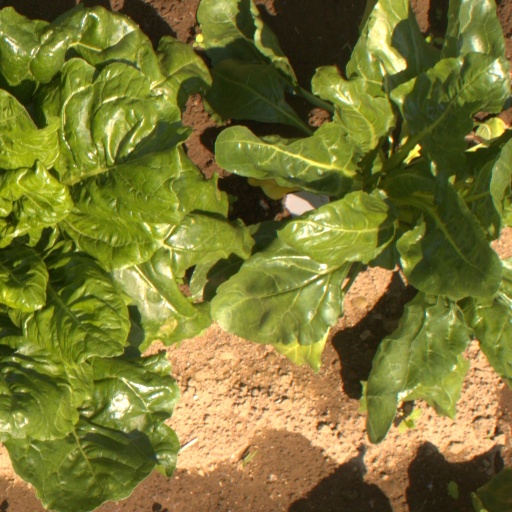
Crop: sugar beet